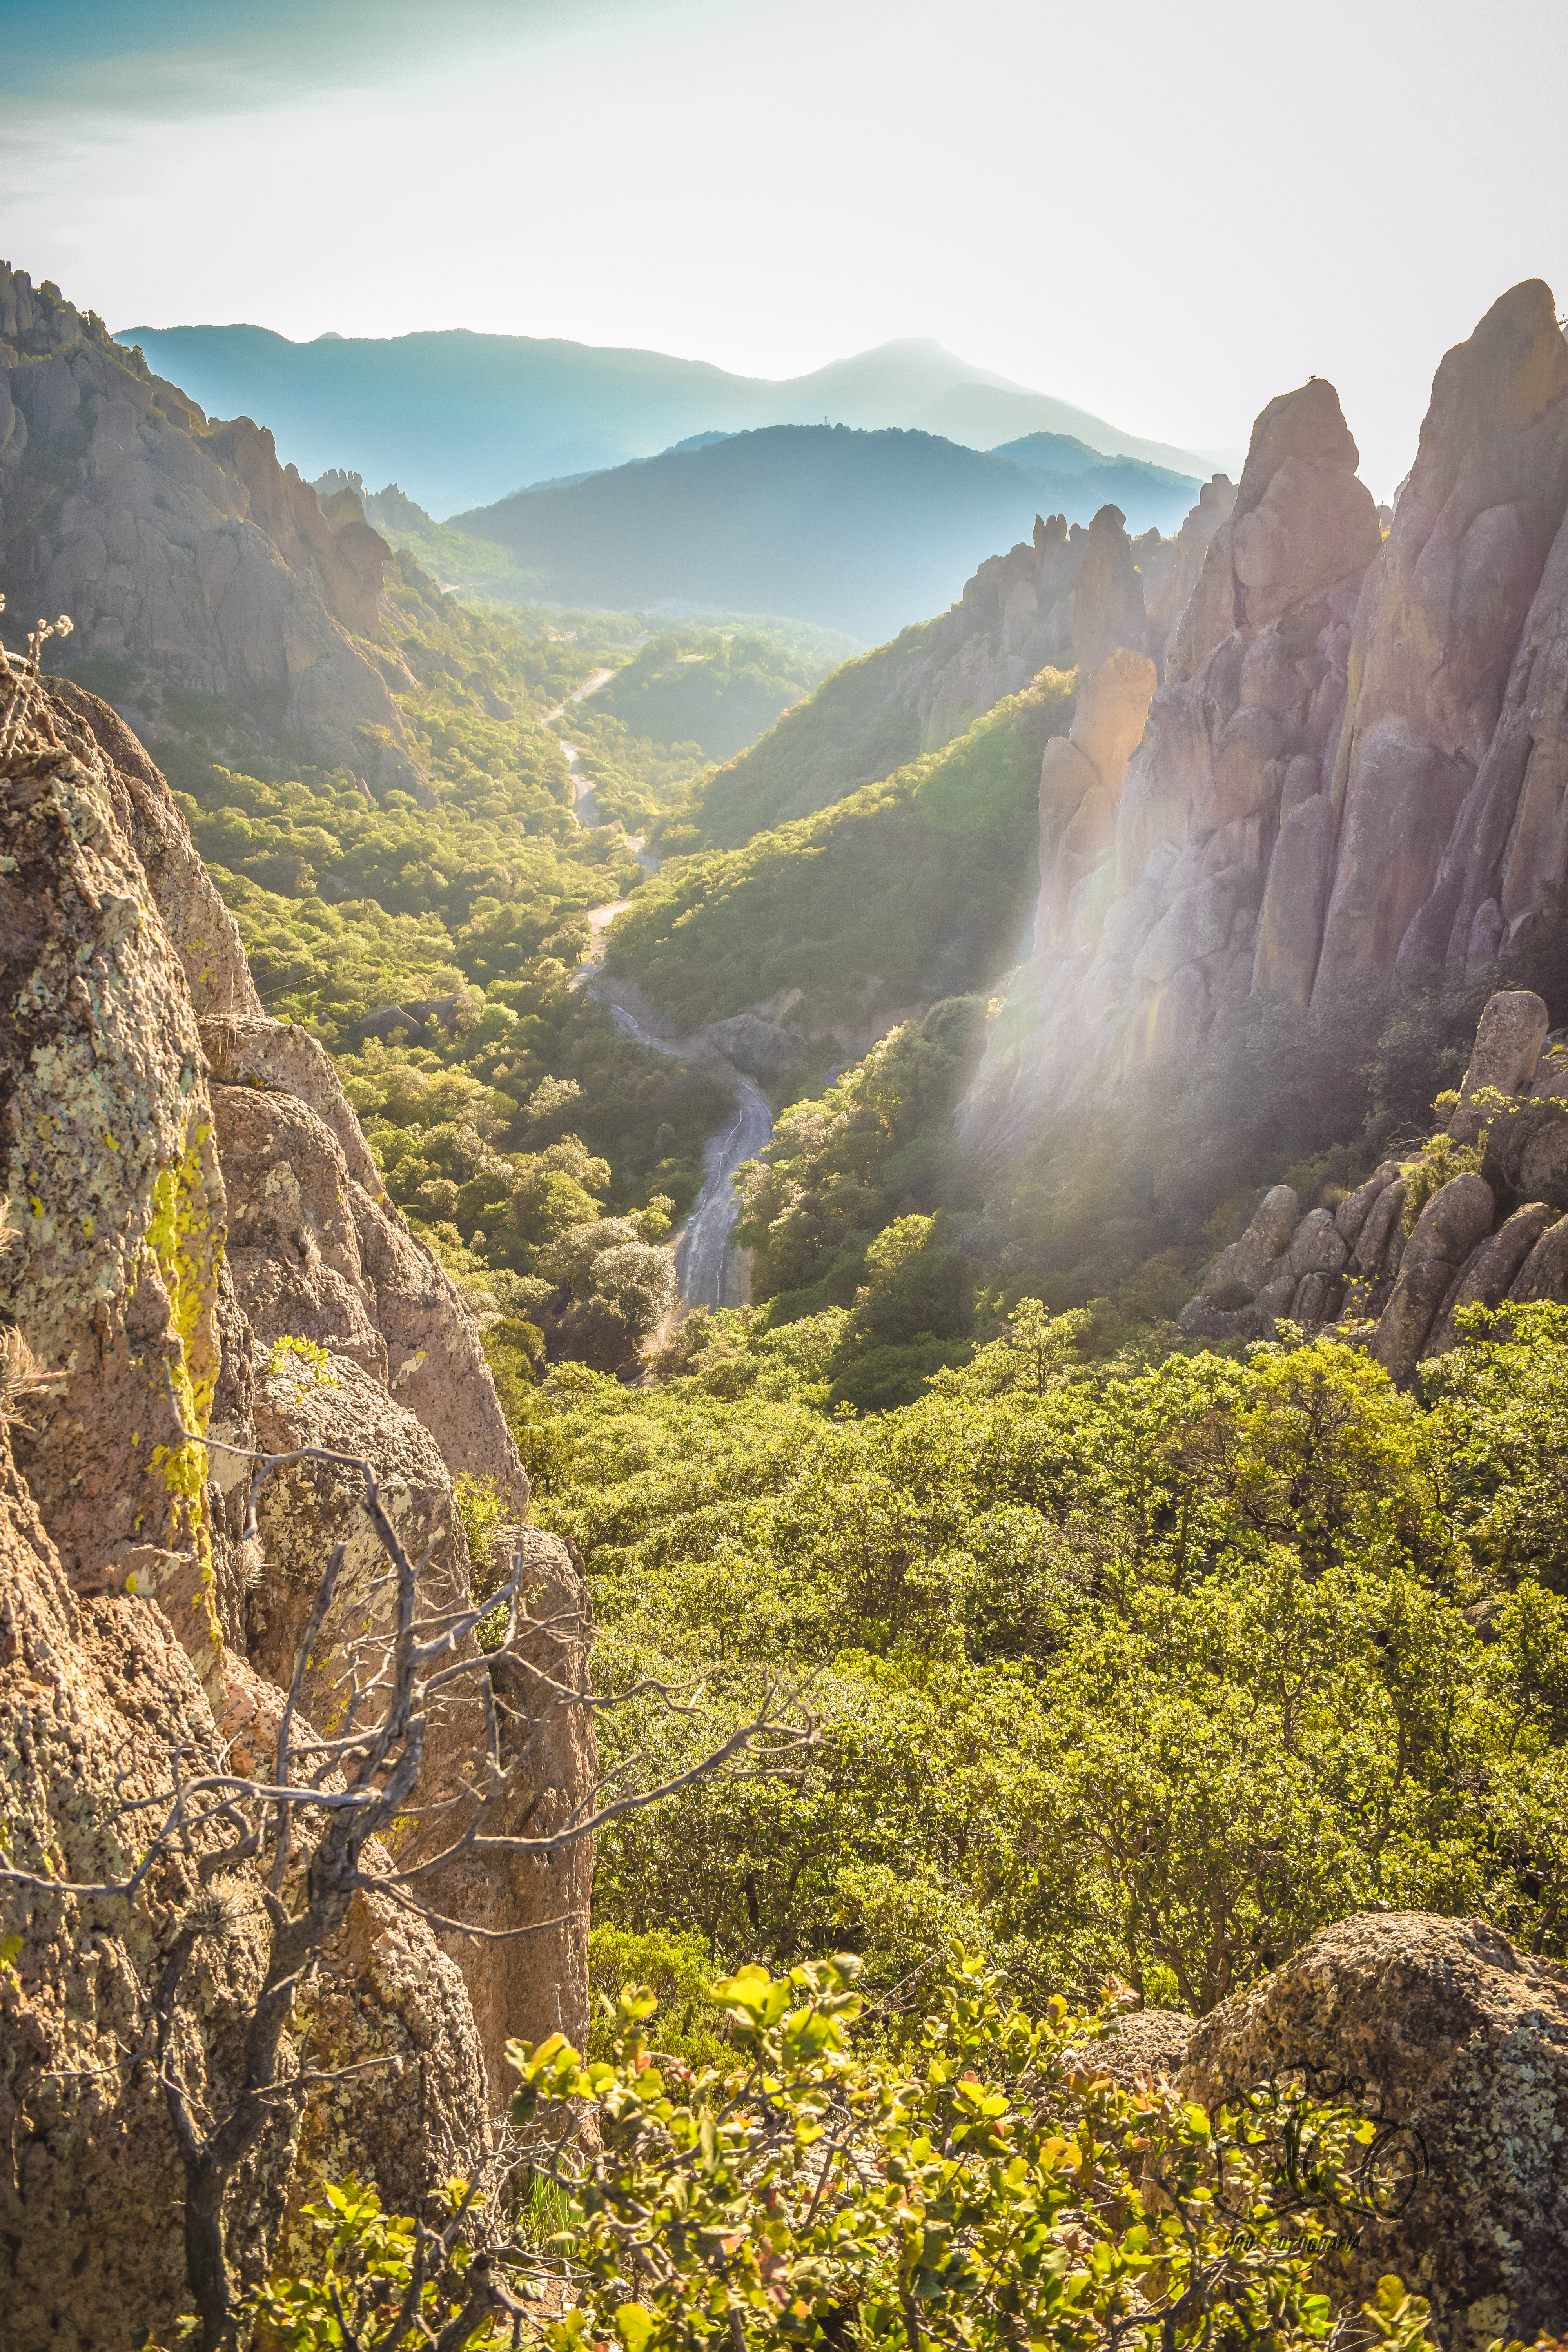
landscape, nature, vegetation, mountainous landforms, wilderness, mountain, rock, leaf, highland, national park, sky, tree, escarpment, cliff, terrain, mount scenery, ridge, hill station, hill, valley, grass, ravine, geology, badlands, shrubland, plant community, plant, canyon, formation, fell